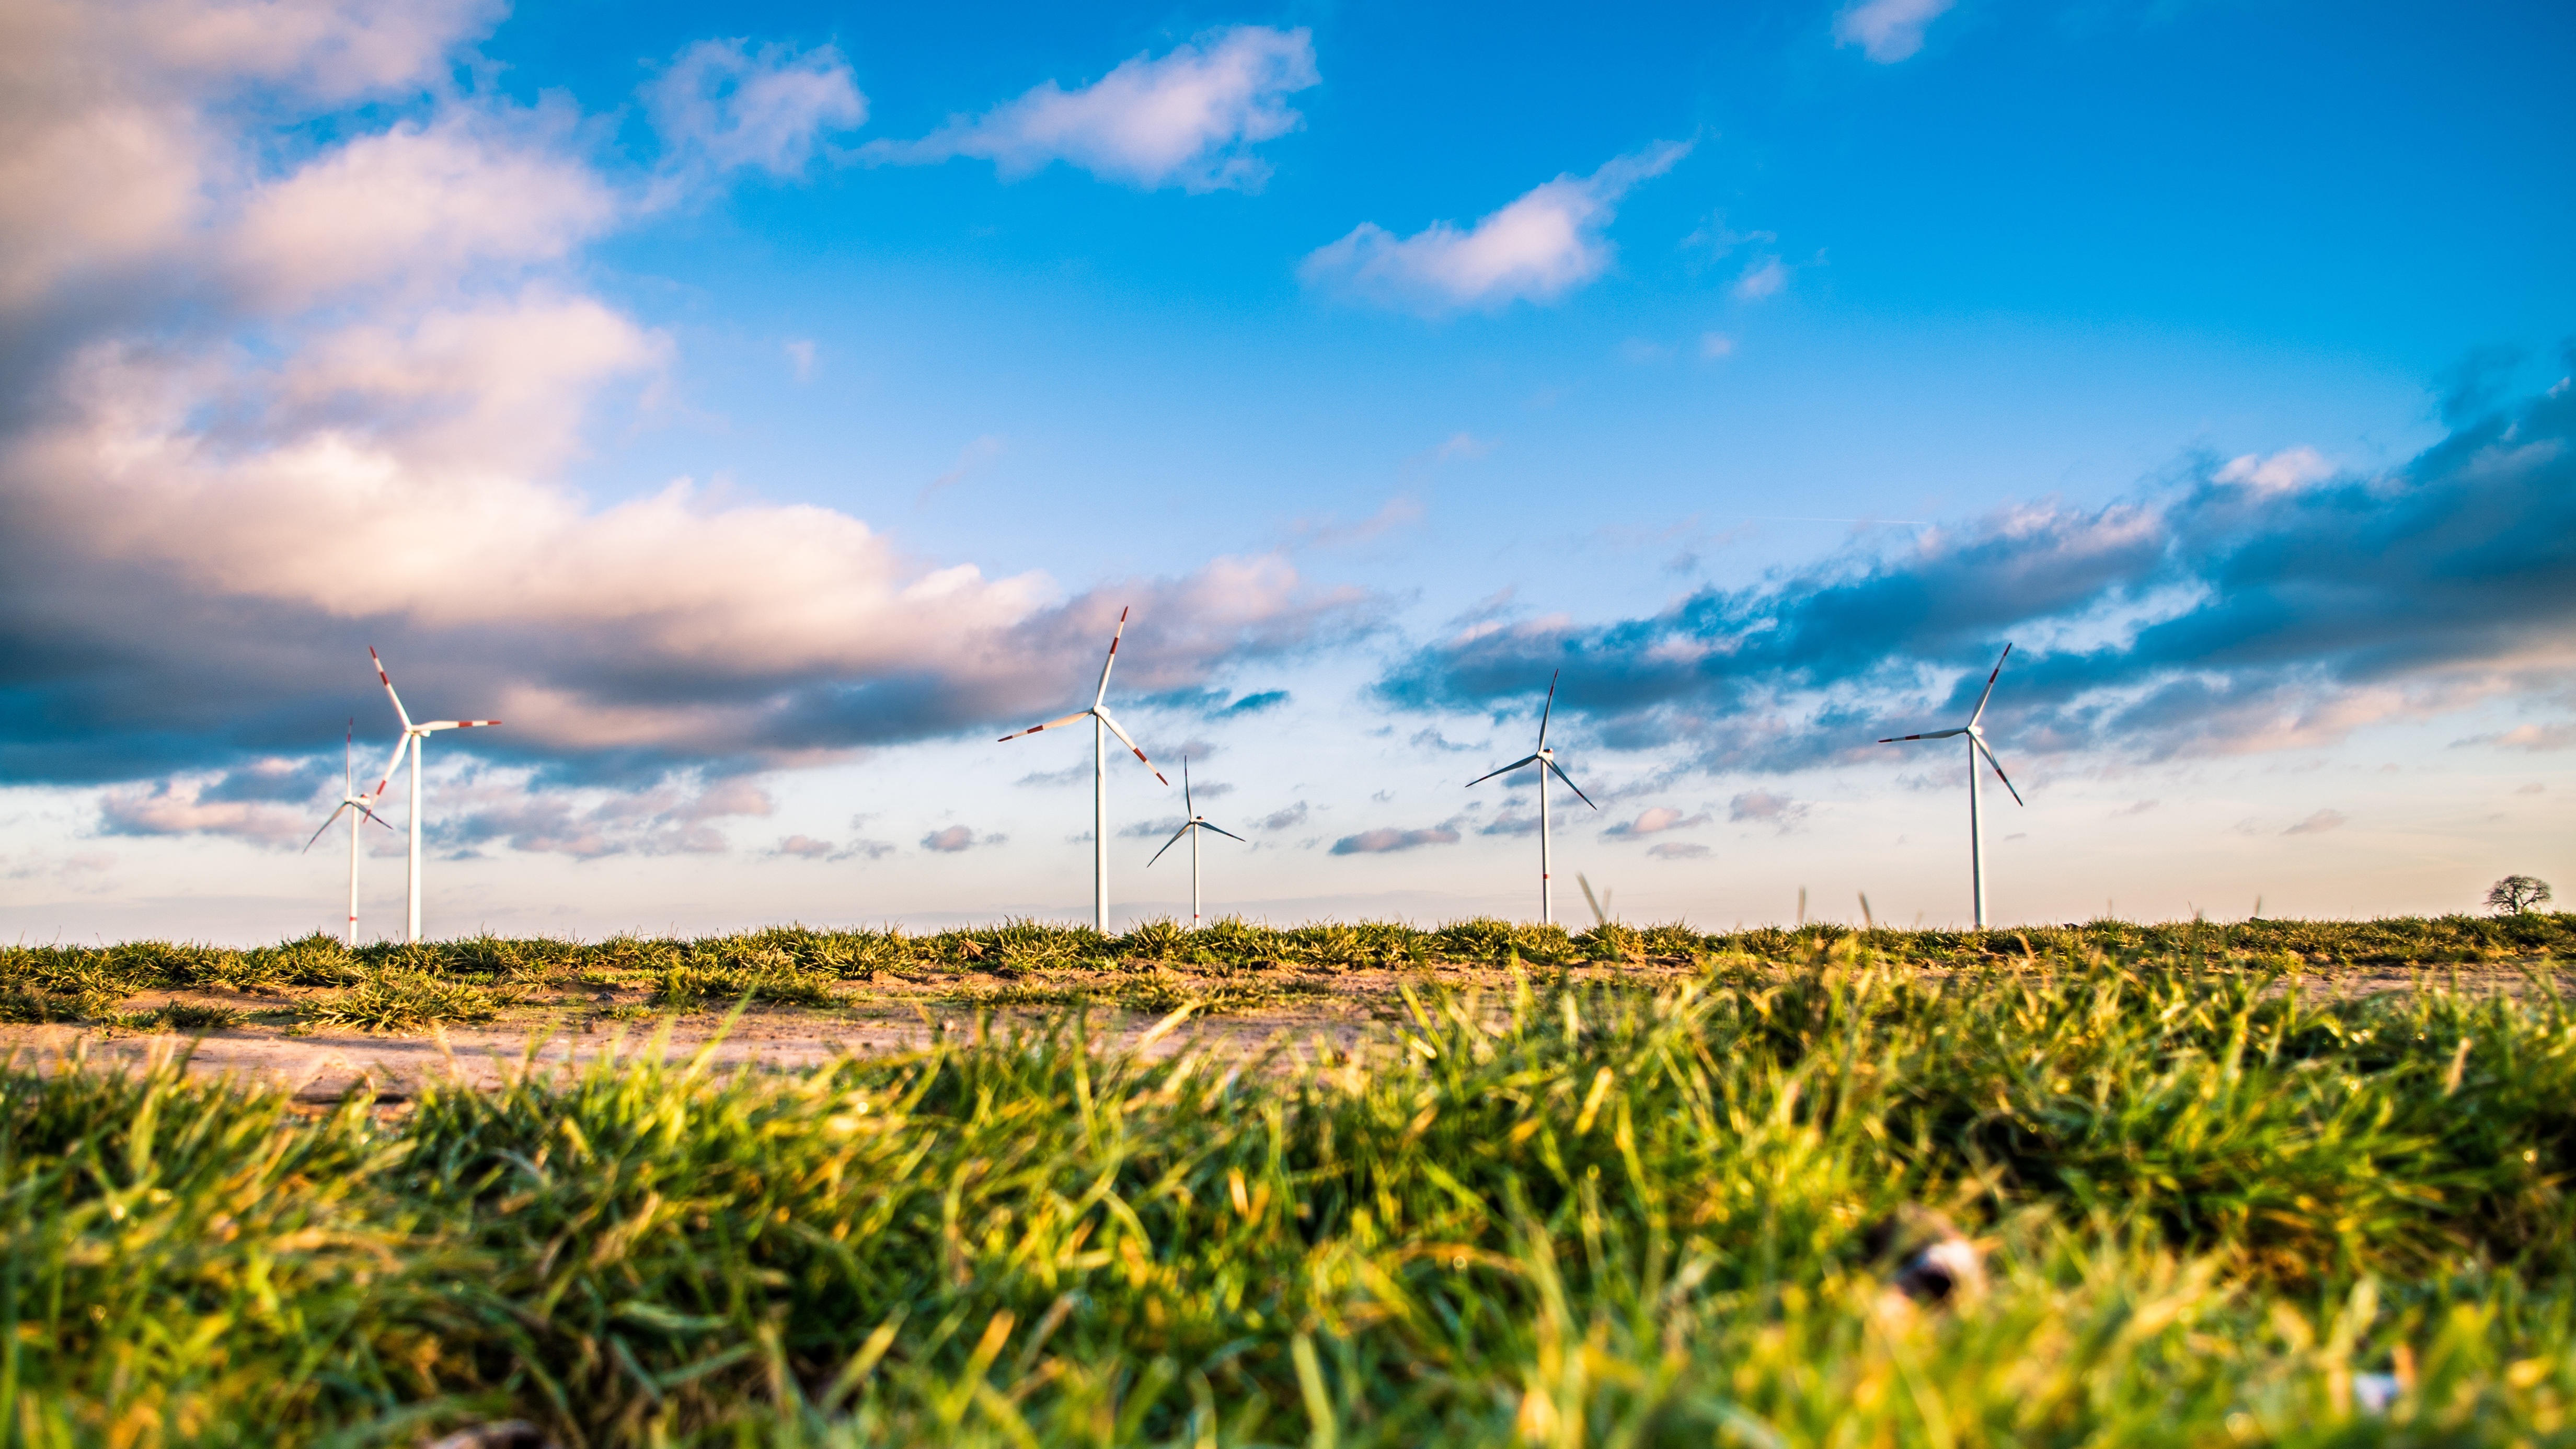
landscape, nature, grass, horizon, cloud, sky, technology, sunset, field, farm, meadow, prairie, sunlight, morning, flower, windmill, wind, green, crop, environmental, electricity, agriculture, plain, turbine, generator, energy, alternative, power, grassland, wind farm, habitat, sustainable, steppe, rural area, renewable, paddy field, natural environment, grass family